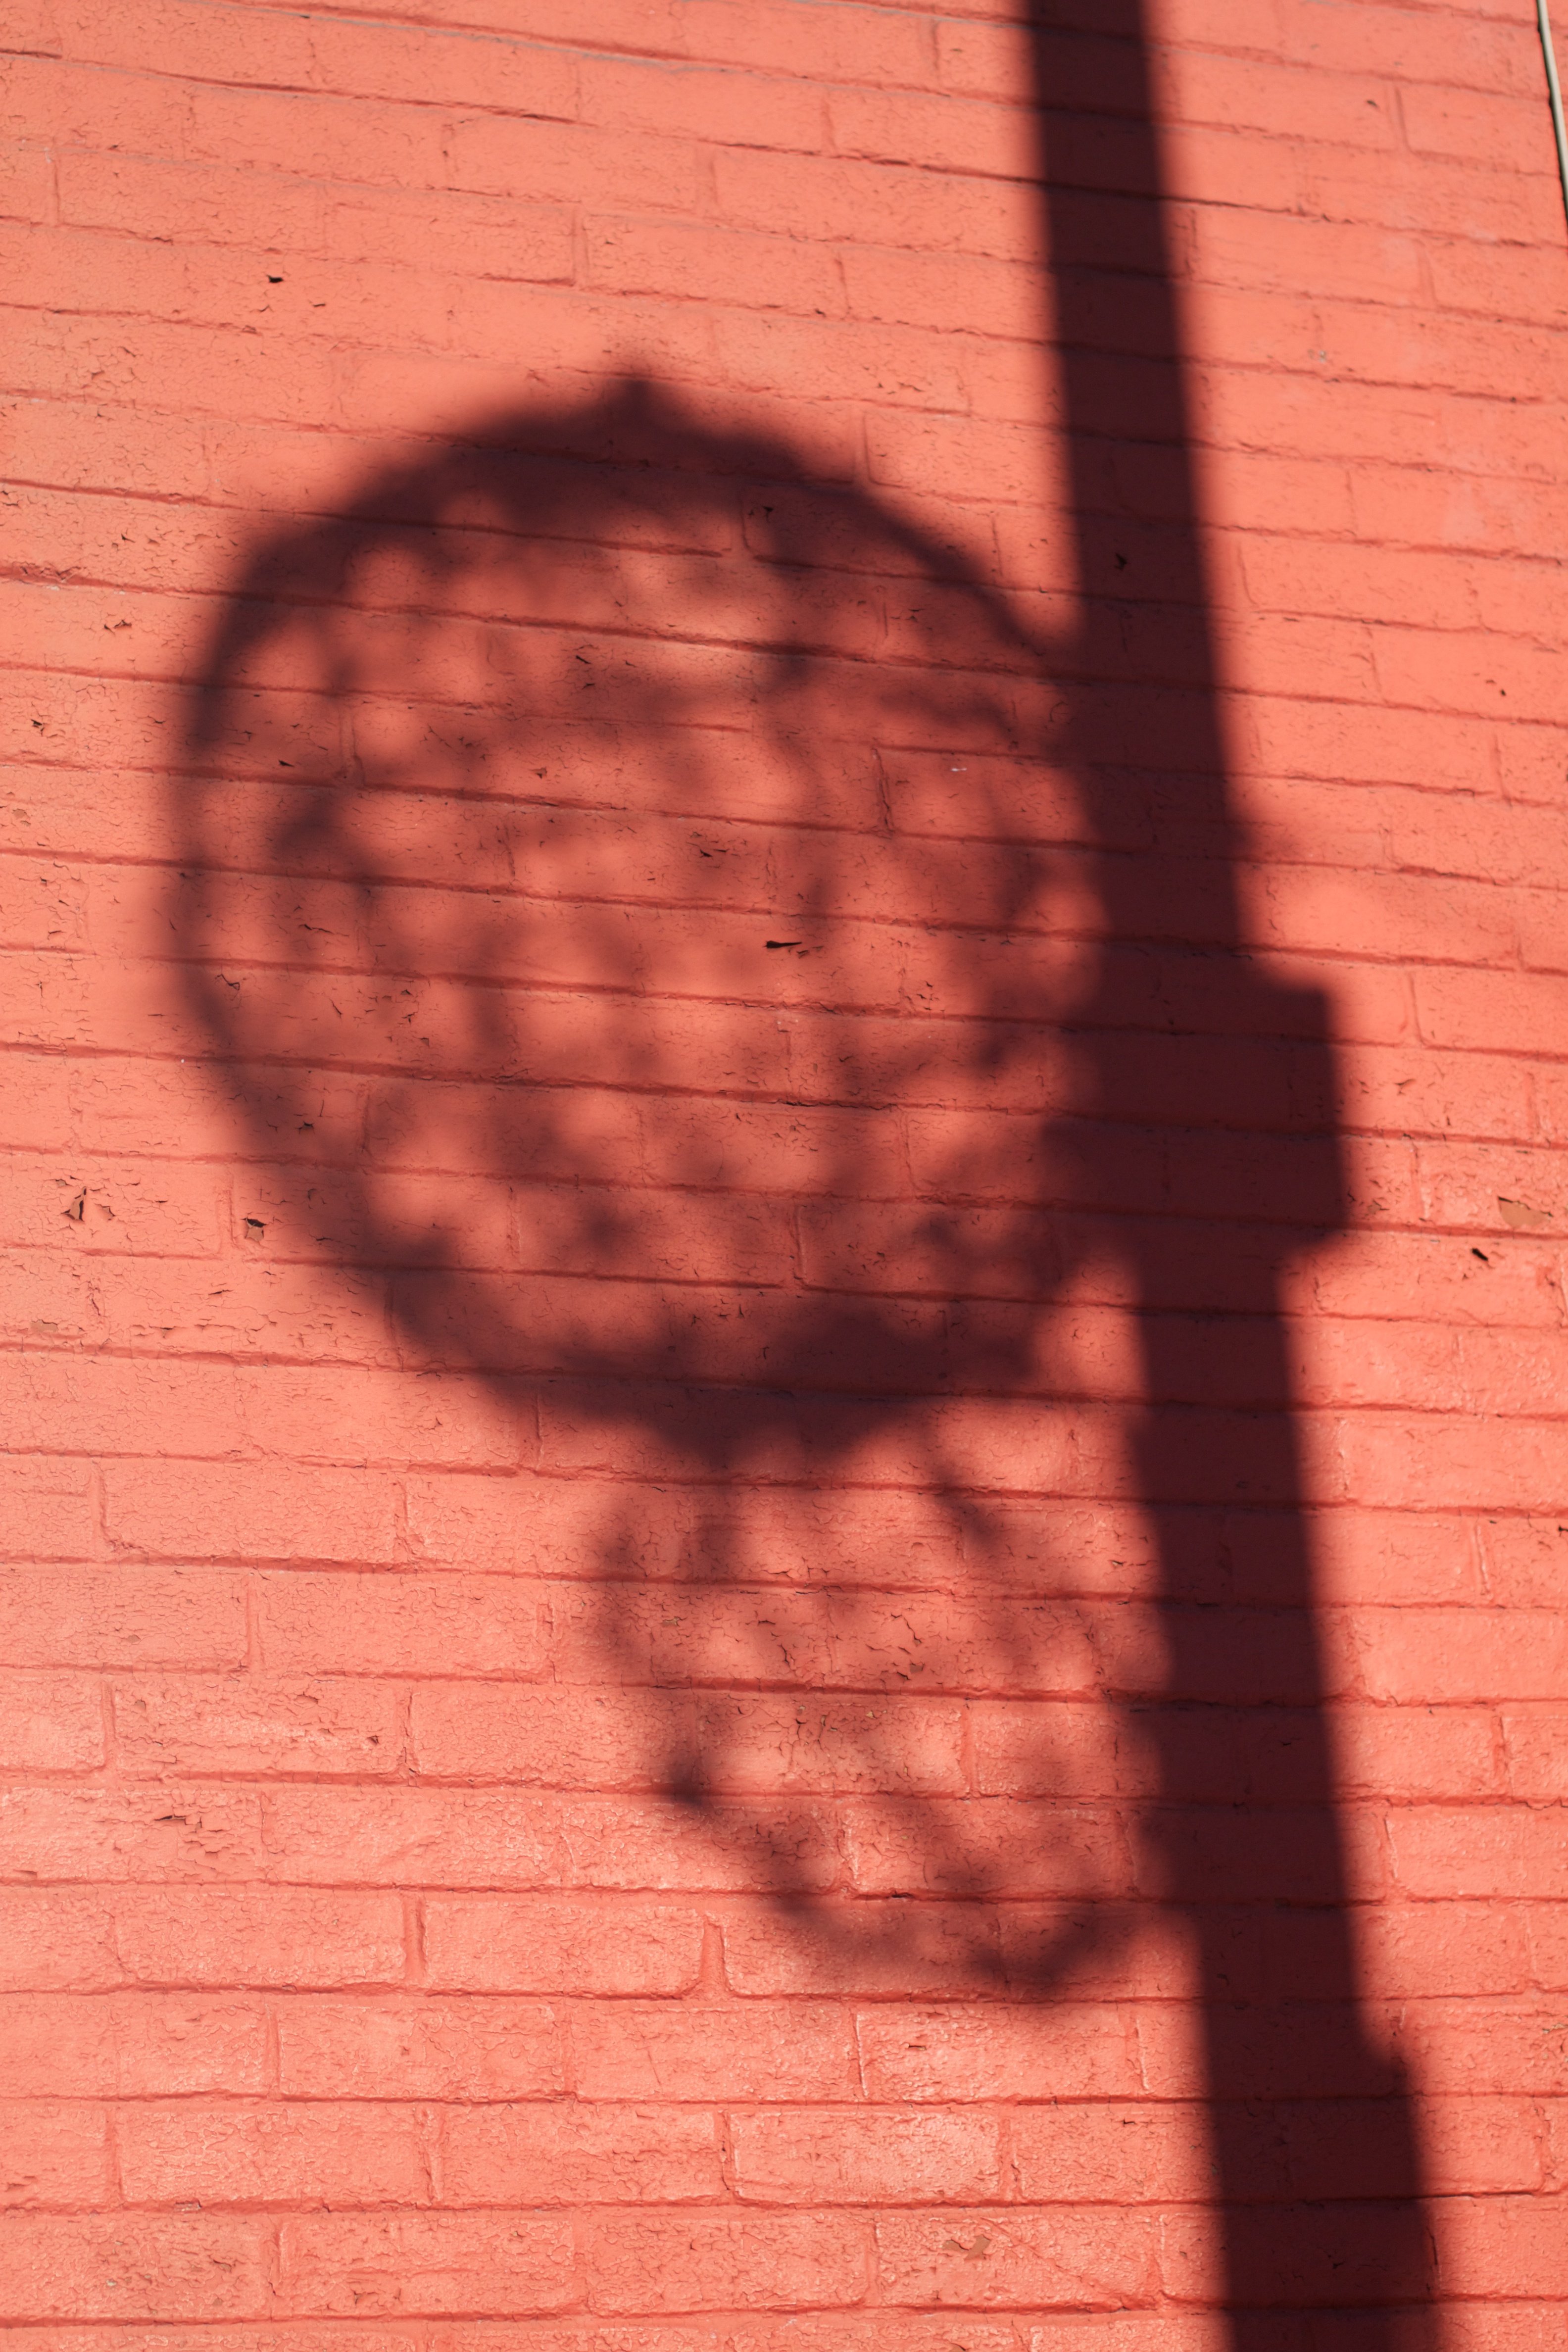
hand, wood, texture, leaf, number, wall, line, red, color, shadow, brick, circle, close up, organ, shape